History of Argentina

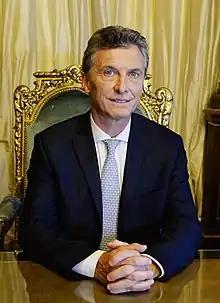
Mauricio Macri served as President of Argentina from 2015 to 2019.

On 1 November 2001, as people's fears that the peso would be devalued caused massive withdrawal of bank deposits and capital flight, de la Rúa's Minister of Economy Domingo Cavallo passed regulations severely limiting withdrawals, effectively freezing the peso-denominated assets of the Argentine middle class, while dollar-denominated foreign accounts were, by its very nature, shielded from devaluation. (The freezing of the bank accounts was informally named "corralito".)